Esa Lindell

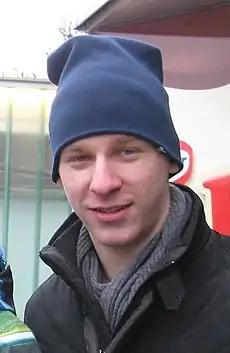
Lindell in 2014

Esa Lindell (born 23 May 1994) is a Finnish professional ice hockey defenceman and alternate captain for the Dallas Stars of the National Hockey League (NHL). He was selected by the Stars in the third round, 74th overall, of the 2012 NHL Entry Draft.